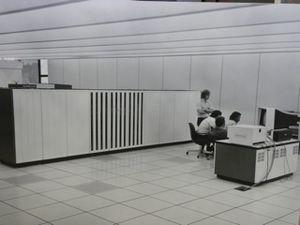
Amdahl Corporation était une société américaine fondée par Gene Amdahl en 1970, spécialisée dans les ordinateurs compatibles IBM.